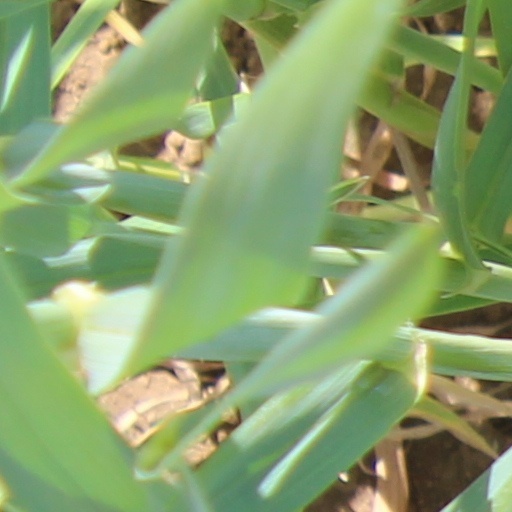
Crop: wheat